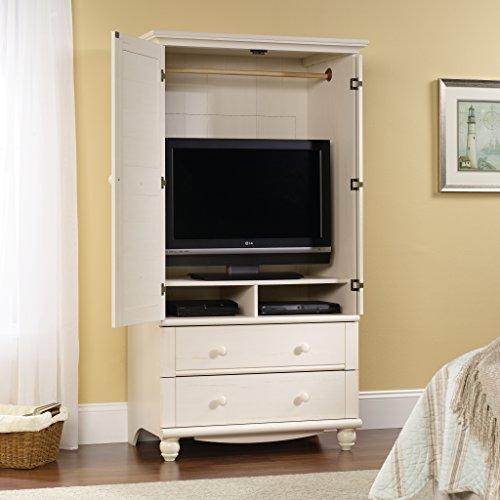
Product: Sauder Harbor View Armoire, For TV's up to 32", Antiqued White Finish
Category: Home & Kitchen | Furniture | Kids' Furniture | Armoires & Dressers
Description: Antiqued White finish.
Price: Total price:
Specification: ProductDimensions:39.4x21.6x71.7inches|ItemWeight:94.3pounds|ShippingWeight:94.3pounds|Department:Office|Manufacturer:SauderWoodworking|ASIN:B001DKTKDO|Itemmodelnumber:158036